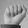
ASL letter: A